Euskaltel–Euskadi (1994–2013)

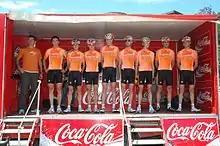
Euskaltel-Euskadi team in 2008

Following the creation of the Euskadi Cycling Foundation (June 1993), Euskadi was established in 1994 (as Euskadi-Petronor), and has been recognizable among the peloton for their bright orange kit (which developed later in the team's history). After a financially turbulent first few seasons, in which the team was on the brink of folding multiple times, they secured their long term and most successful sponsor Euskaltel. By 1999, with Roberto Laiseka winning the team's first Grand Tour stage win this investment had paid off. In 2001 they were invited to the Tour de France and achieved another victory for Laiseka in the Pyrénées.